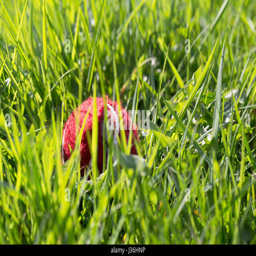
a single old bright red tennis ball nestling in long lush green grass with sunlight